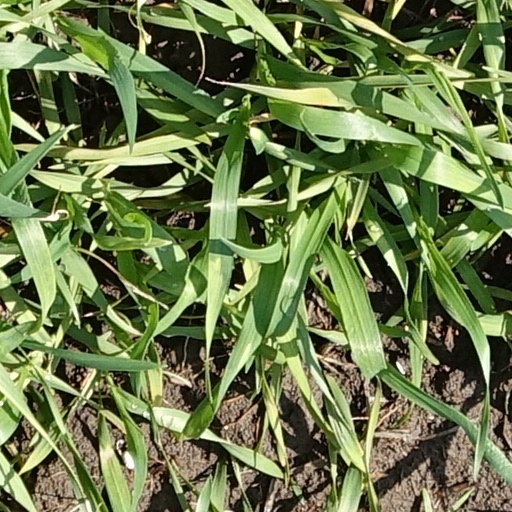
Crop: wheat